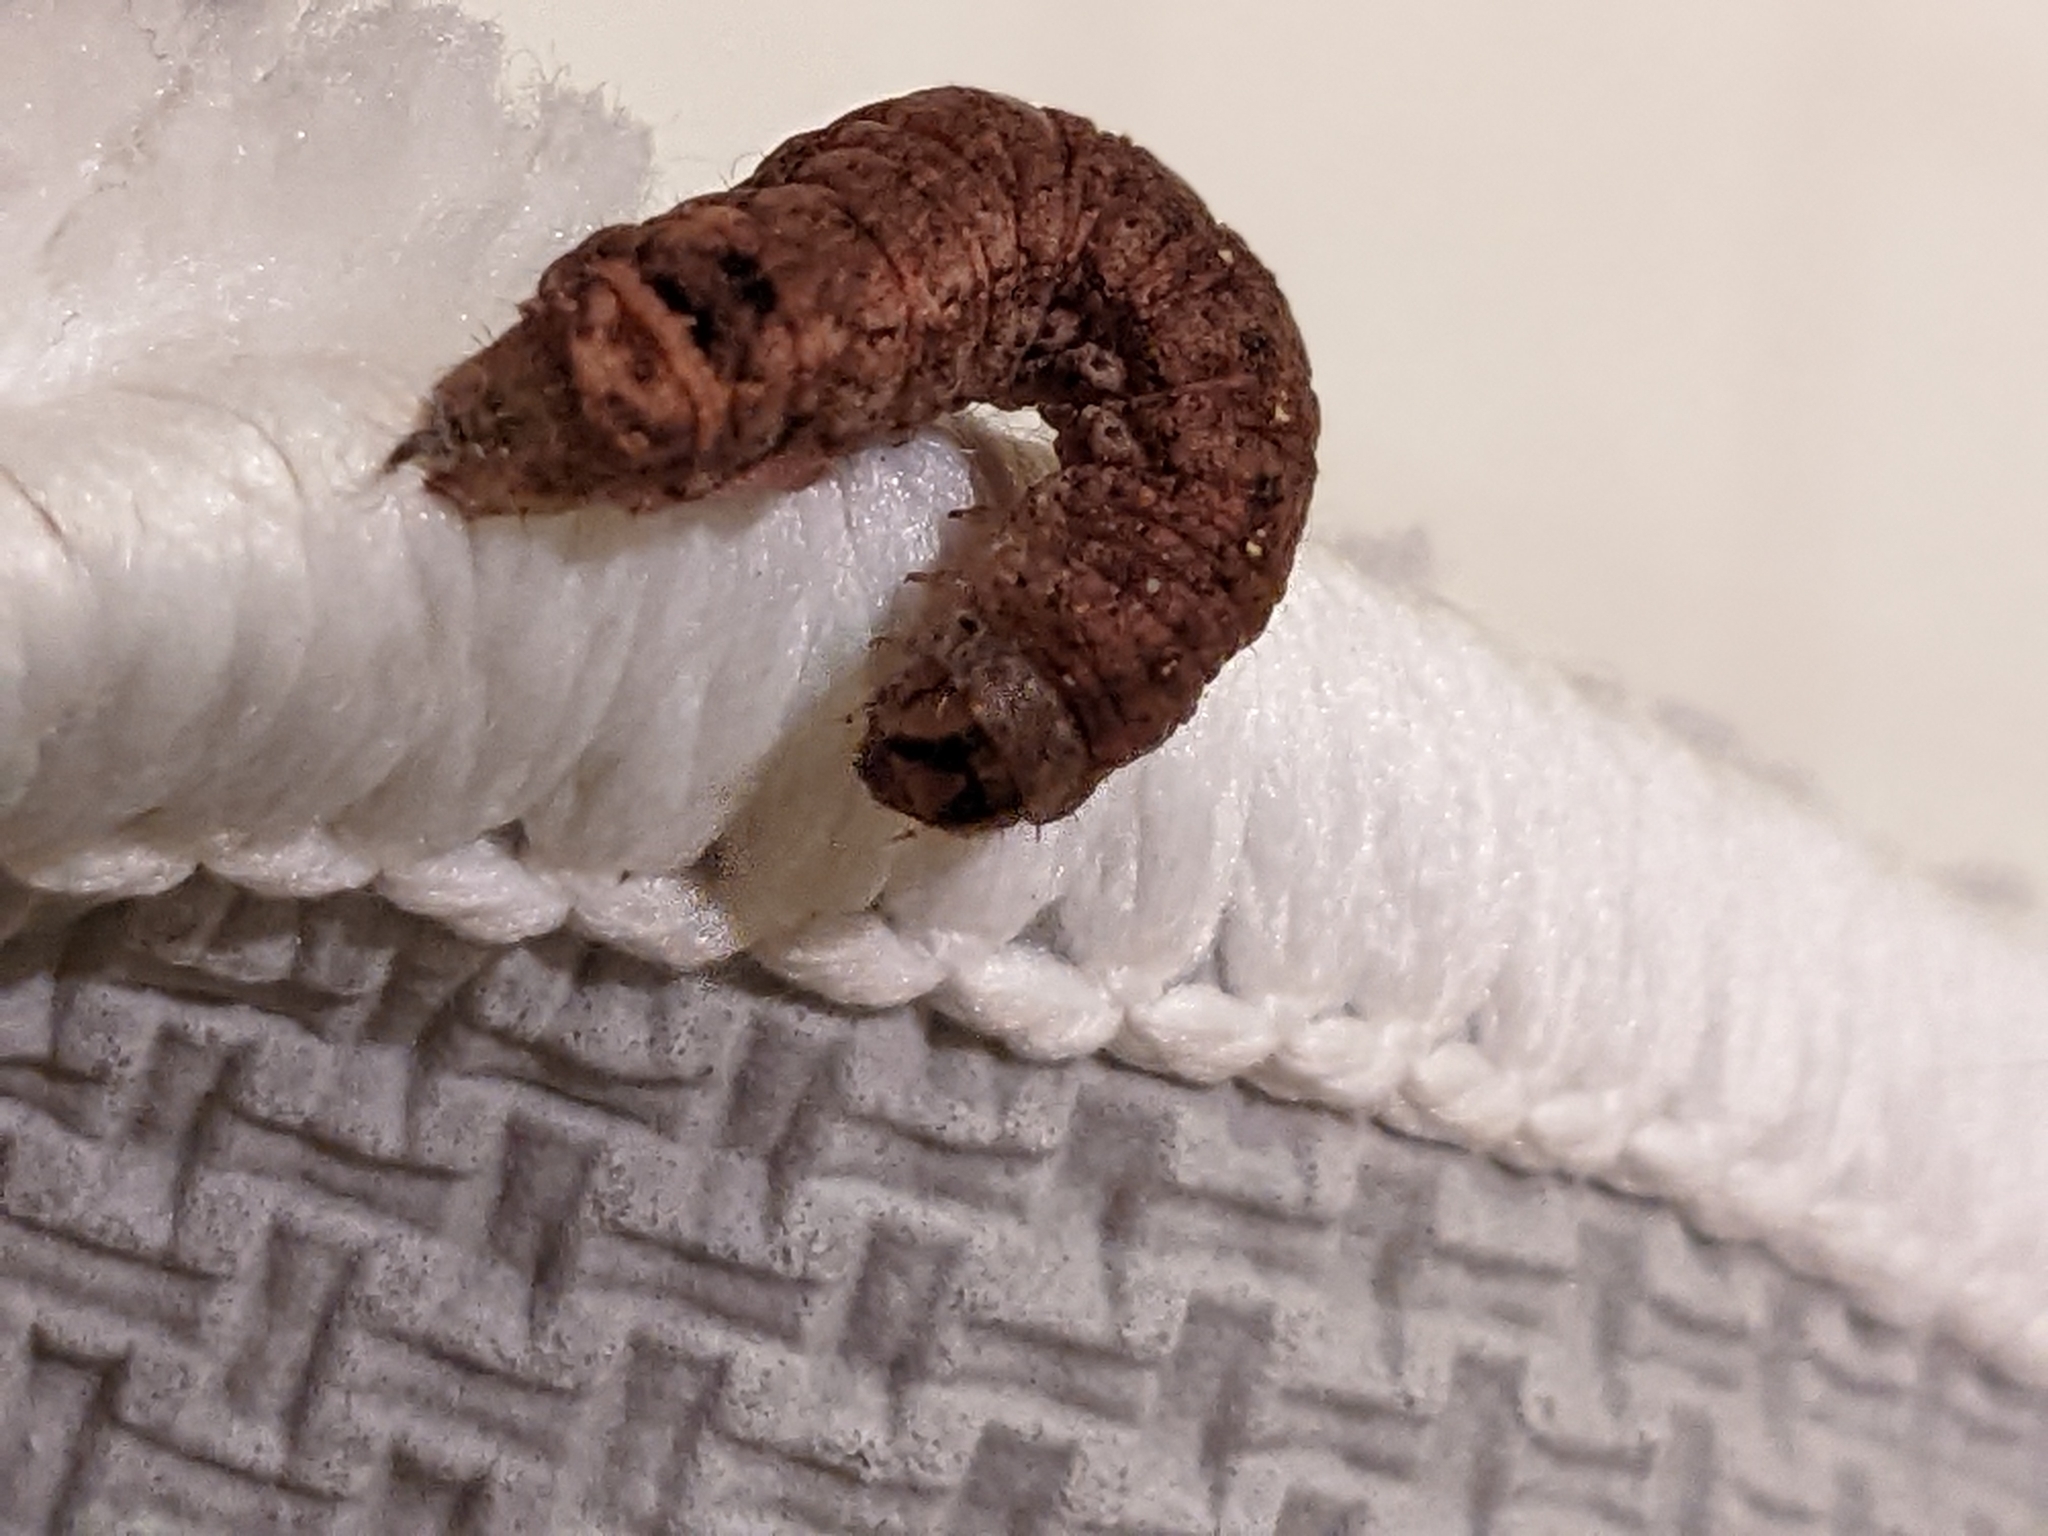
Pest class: cutworms